Edmund the Martyr

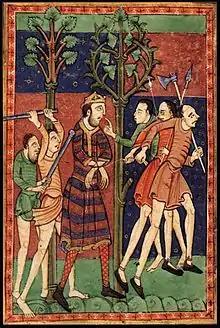
A 12th-century depiction of Edmund's martyrdom (Morgan Library & Museum, New York)

The feast day of Edmund, King and Martyr in the Catholic Church is 20 November. He is also remembered in the Church of England, with a Lesser Festival on this day of the year. Edmund's particular attributes are the arrow and the sword, being an English king, his attributes include the orb and sceptre. According to the "Oxford Dictionary of Saints", his attribute can also be a wolf.